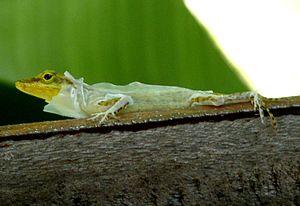
mue d'un anolis marmoratus - guadeloupe grande terre
La mue est le remplacement de la peau de certains reptiles appartenant à l'ordre des squamates, ordre qui comprend entre autres les lézards et les serpents.